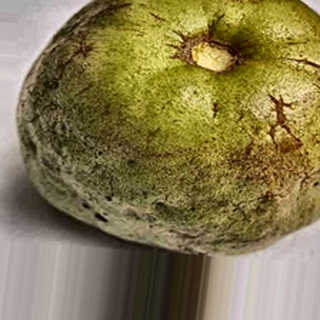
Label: guava_fruit_fly